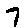
Label: 7